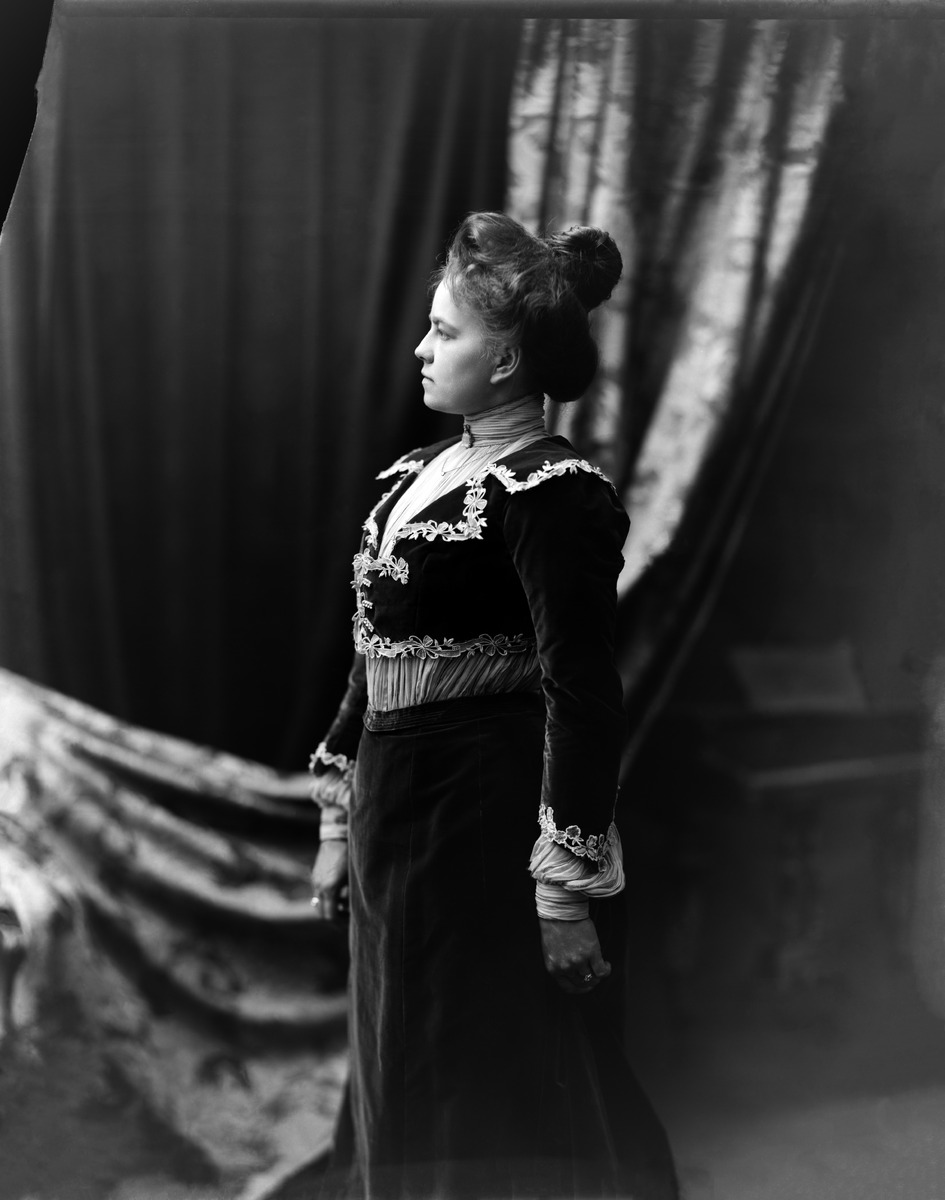
Nainen kuvattuna sivusta, yllään mekko jossa kukka-aihein kirjaillut kaulukset ja hihansuut
sisällön kuvaus: Nainen kuvattuna sivusta, yllään mekko jossa kukka-aihein kirjaillut kaulukset ja hihansuut. Taustalla studiossa verhoastelema. Mahdollisesti oopperalaulaja Hanna Granfelt. mustavalkoinen
Kuvaaja: Nyblin, Daniel, valokuvaaja
Ajankohta: kuvausaika 1900-luvun alku
Aiheet: naiset, puvut, naisten puvut, pitsit, kirjailut, kampaukset, pukuhistoria, näyttämötaiteilijat, ooppera, taiteilijat, musiikki, verhot